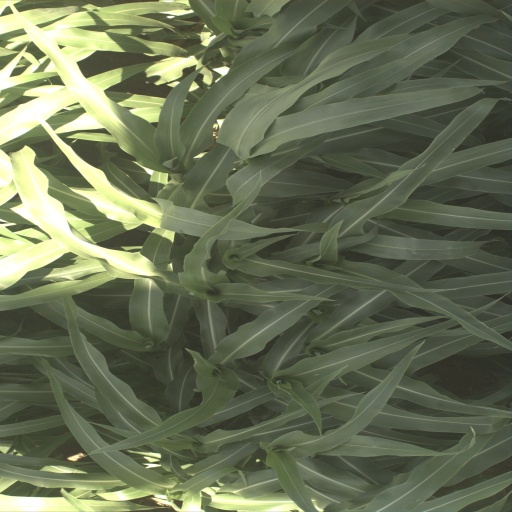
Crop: sorghum